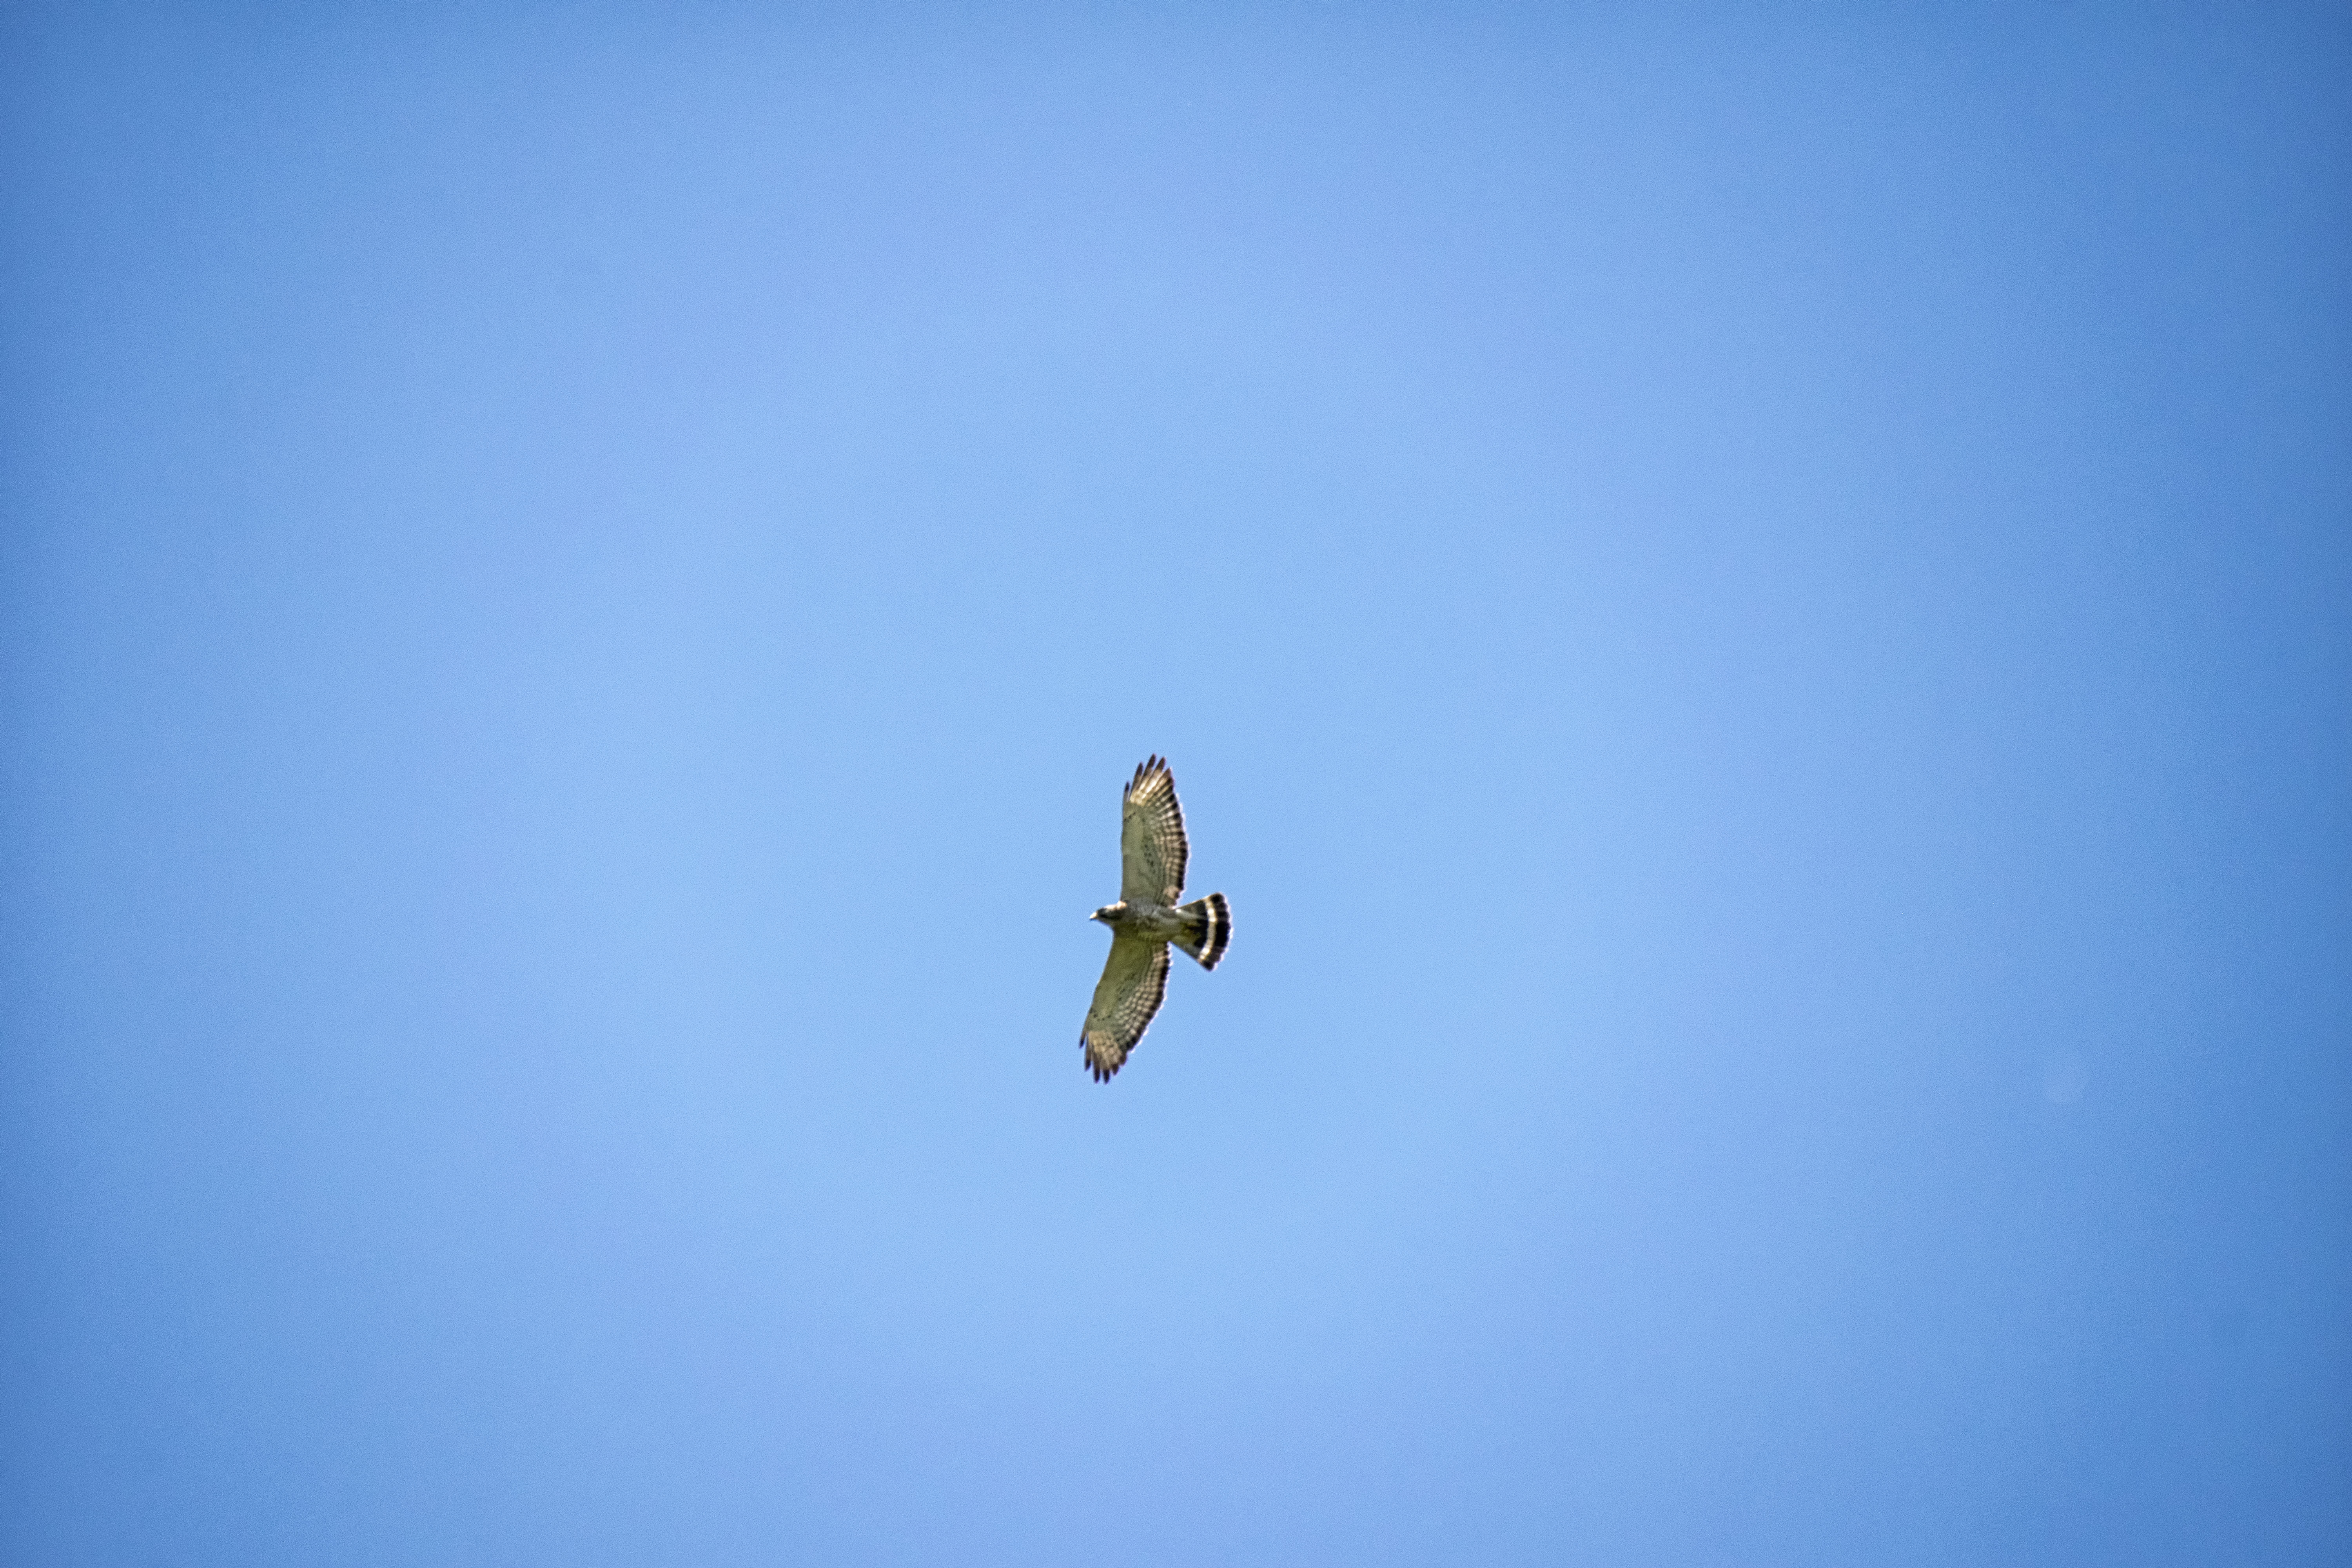
bird, wing, sky, flight, blue, winged, hawk, extreme sport, toy, parachute, canada, quebec, sherbrooke, oiseau, petite, buse, broad, screenshot, parachuting, atmosphere of earth, computer wallpaper